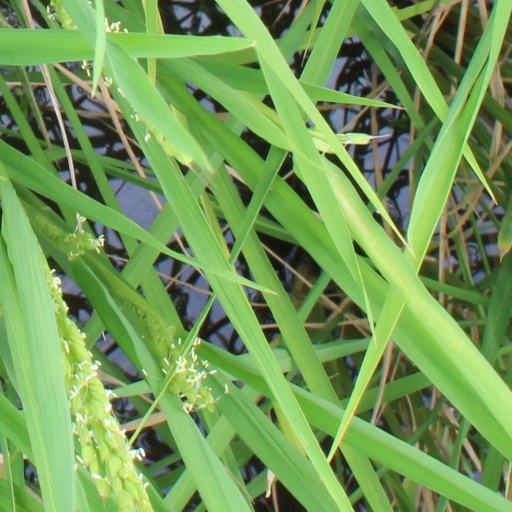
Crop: rice